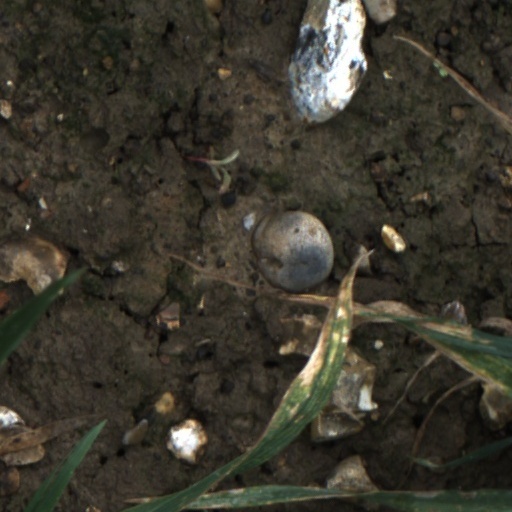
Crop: wheat